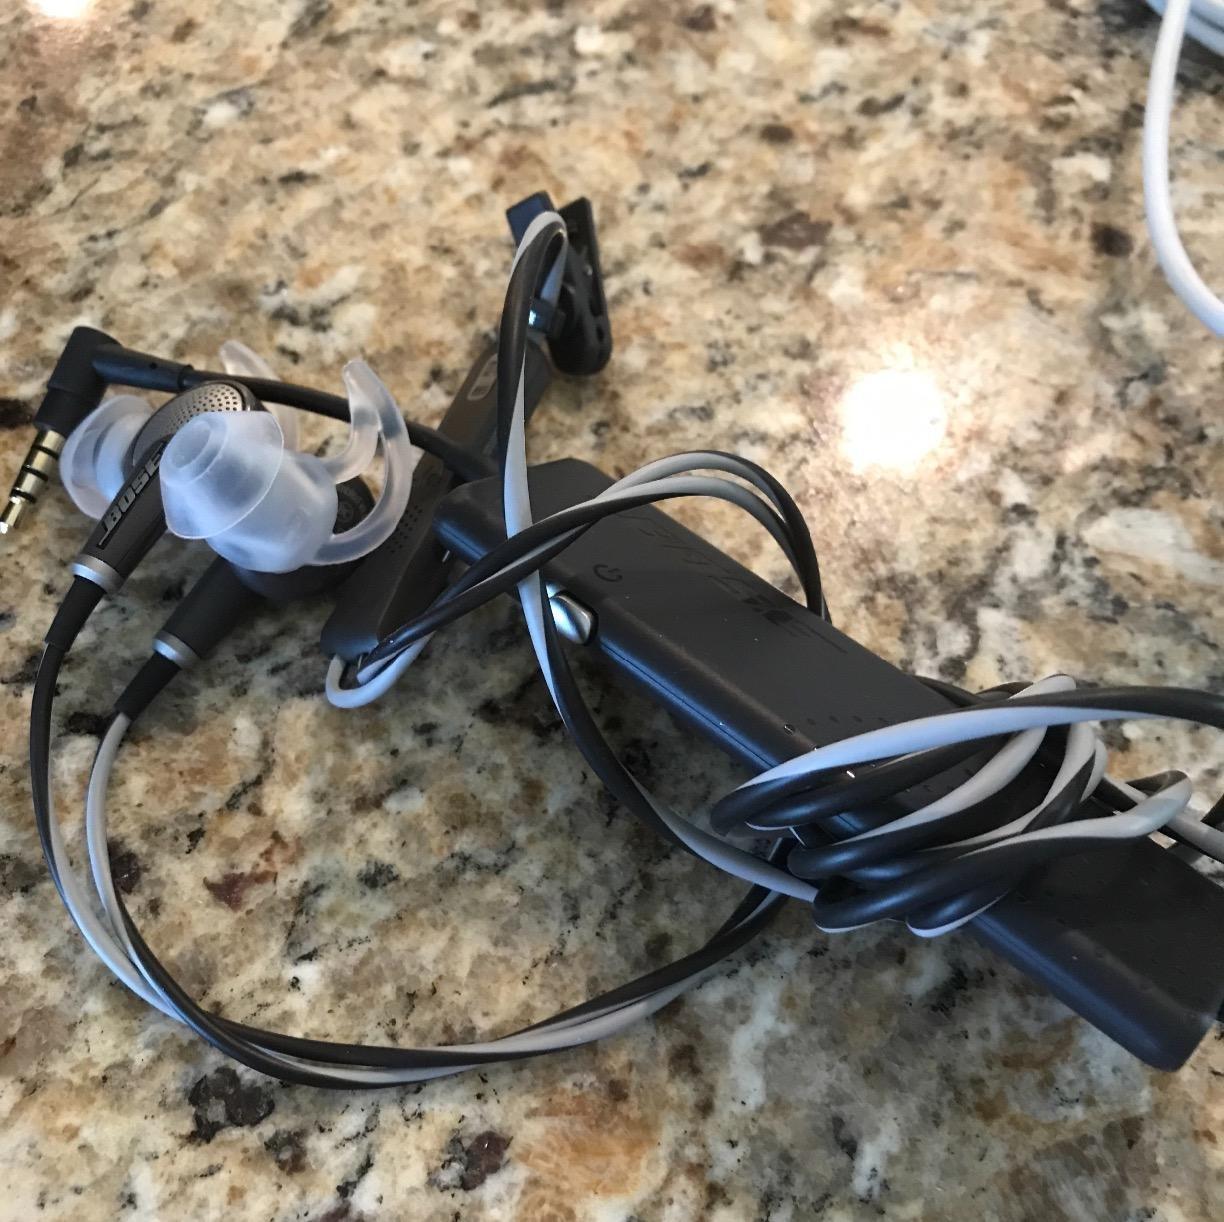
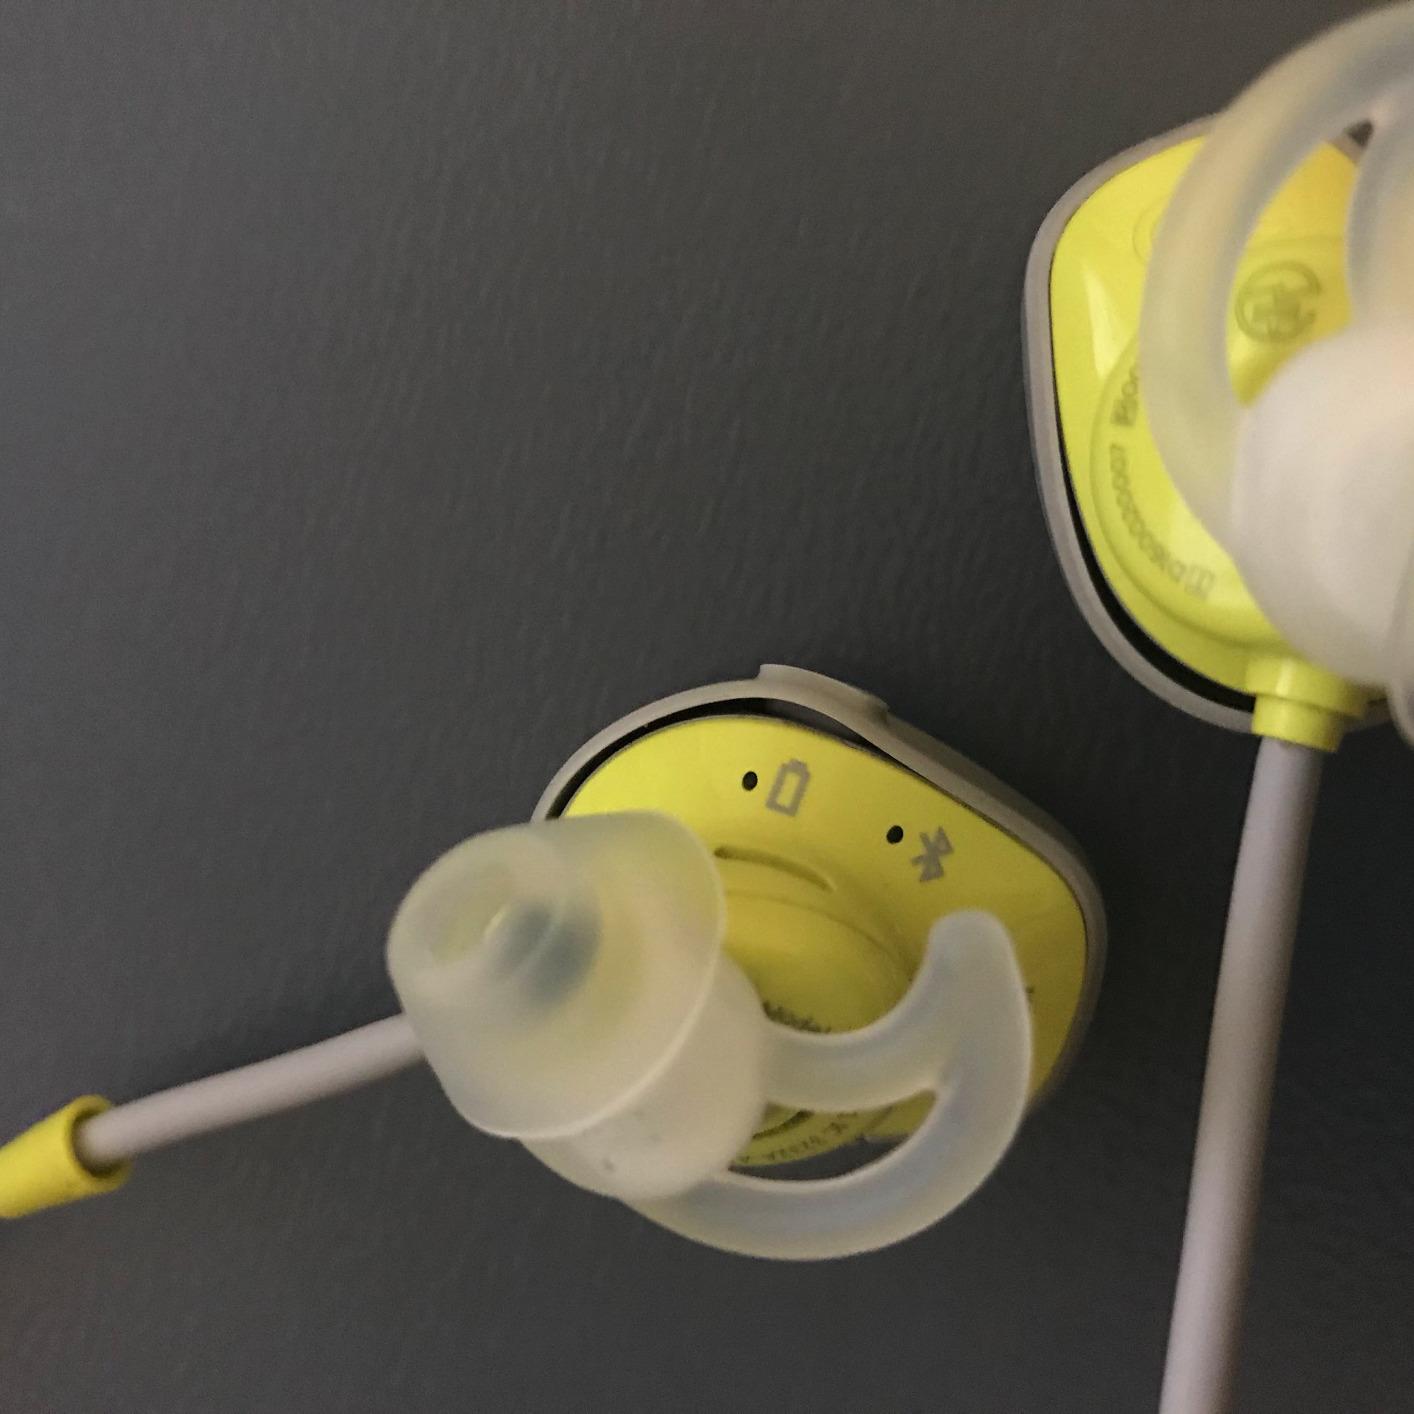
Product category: headphones
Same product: no